2/3rd Machine Gun Battalion (Australia)

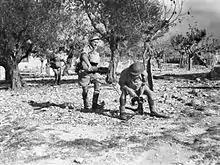
Soldiers set up a machine gun in a wooded area

In early April 1941, the battalion, less 'D' Company which travelled west for home leave, entrained at Oakbank, near to Woodside, South Australia where they had moved the previous February. From there, the battalion travelled overland to Sydney where they embarked upon the SS "Ile de France" from Pyrmont Wharf, bound for the Middle East, as part of a large convoy of troopships. Sailing via Fremantle where 'D' Company rejoined the battalion, they sailed on to Colombo, which was reached in late April, where the troopship put in for repairs and shore leave was given to all battalion personnel. Departing again in early May, they continued on alone, crossing the Red Sea in a week and making landfall at Port Tewfik. The troops had to endure a two-day wait before disembarkation whereupon they were taken to the eastern side of the Suez Canal by lighter and then transferred by train to Kantara.